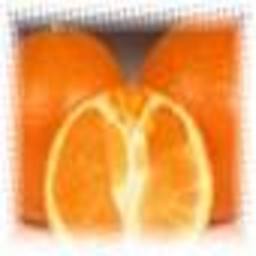
Label: Orange